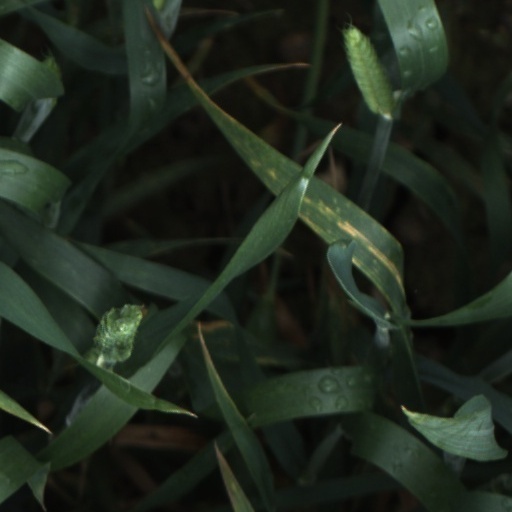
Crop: wheat